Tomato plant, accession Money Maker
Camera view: horizontal (90 deg, fisheye); turntable rotation: 60 degrees
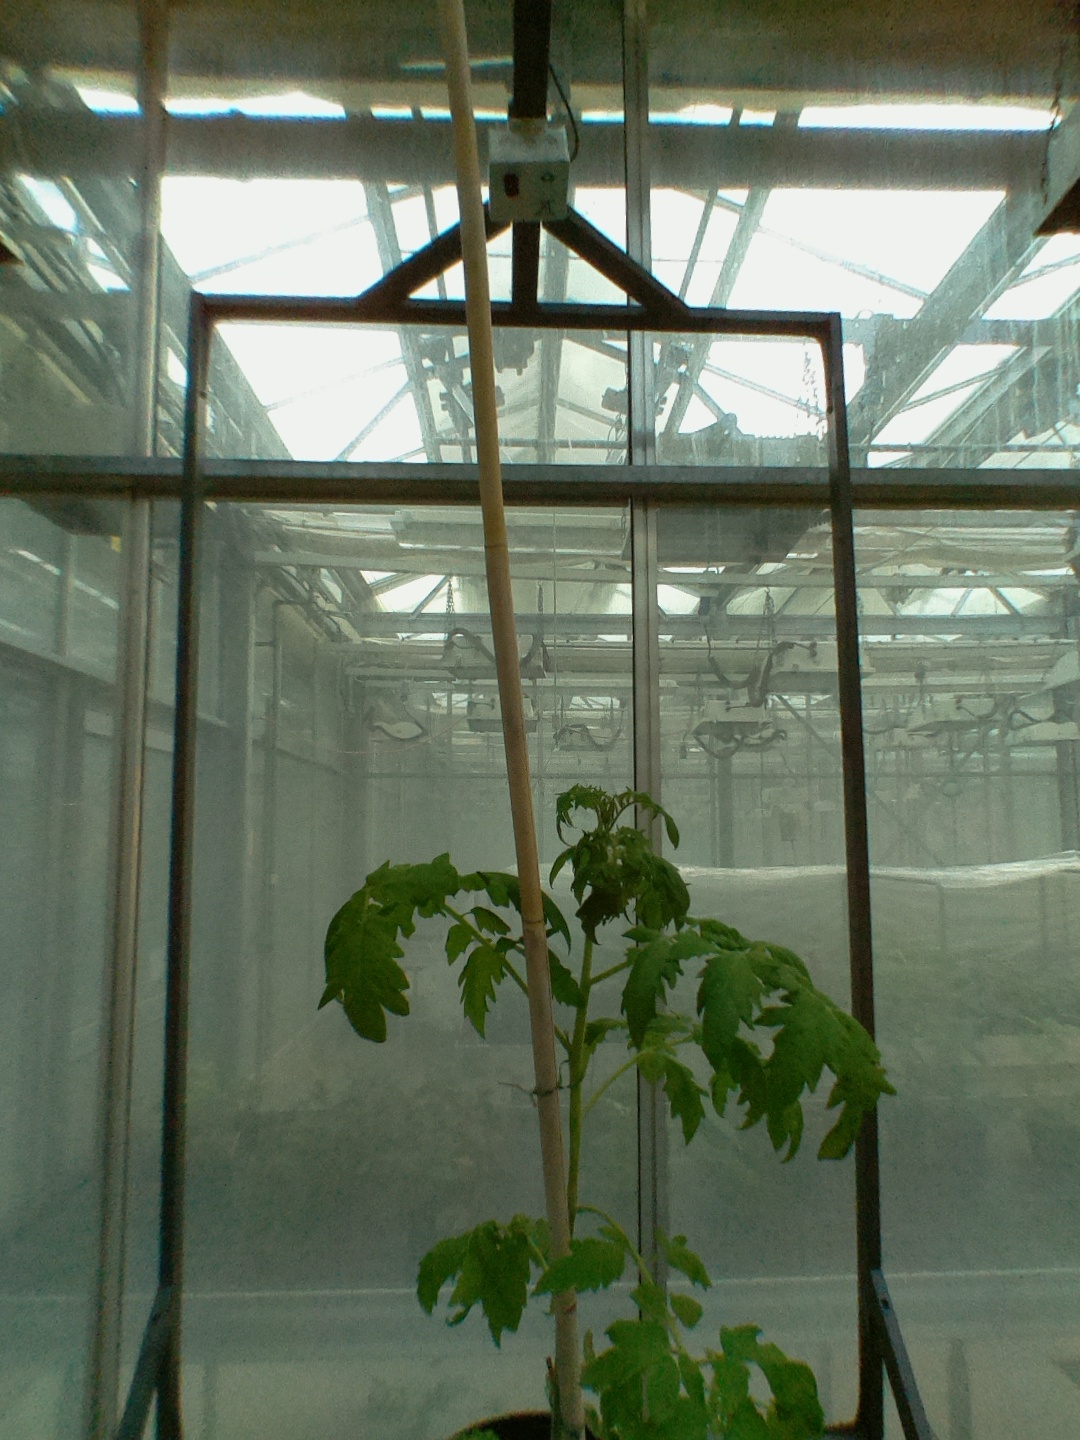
BBCH growth stage 53: 3 inflorescences visible